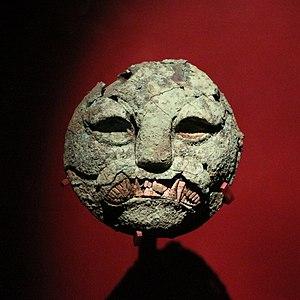
Masque funéraire au Musée du site Huaca Rajada - Sipán, Pérou